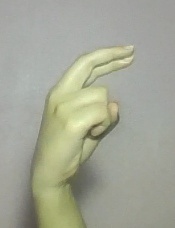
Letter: zay